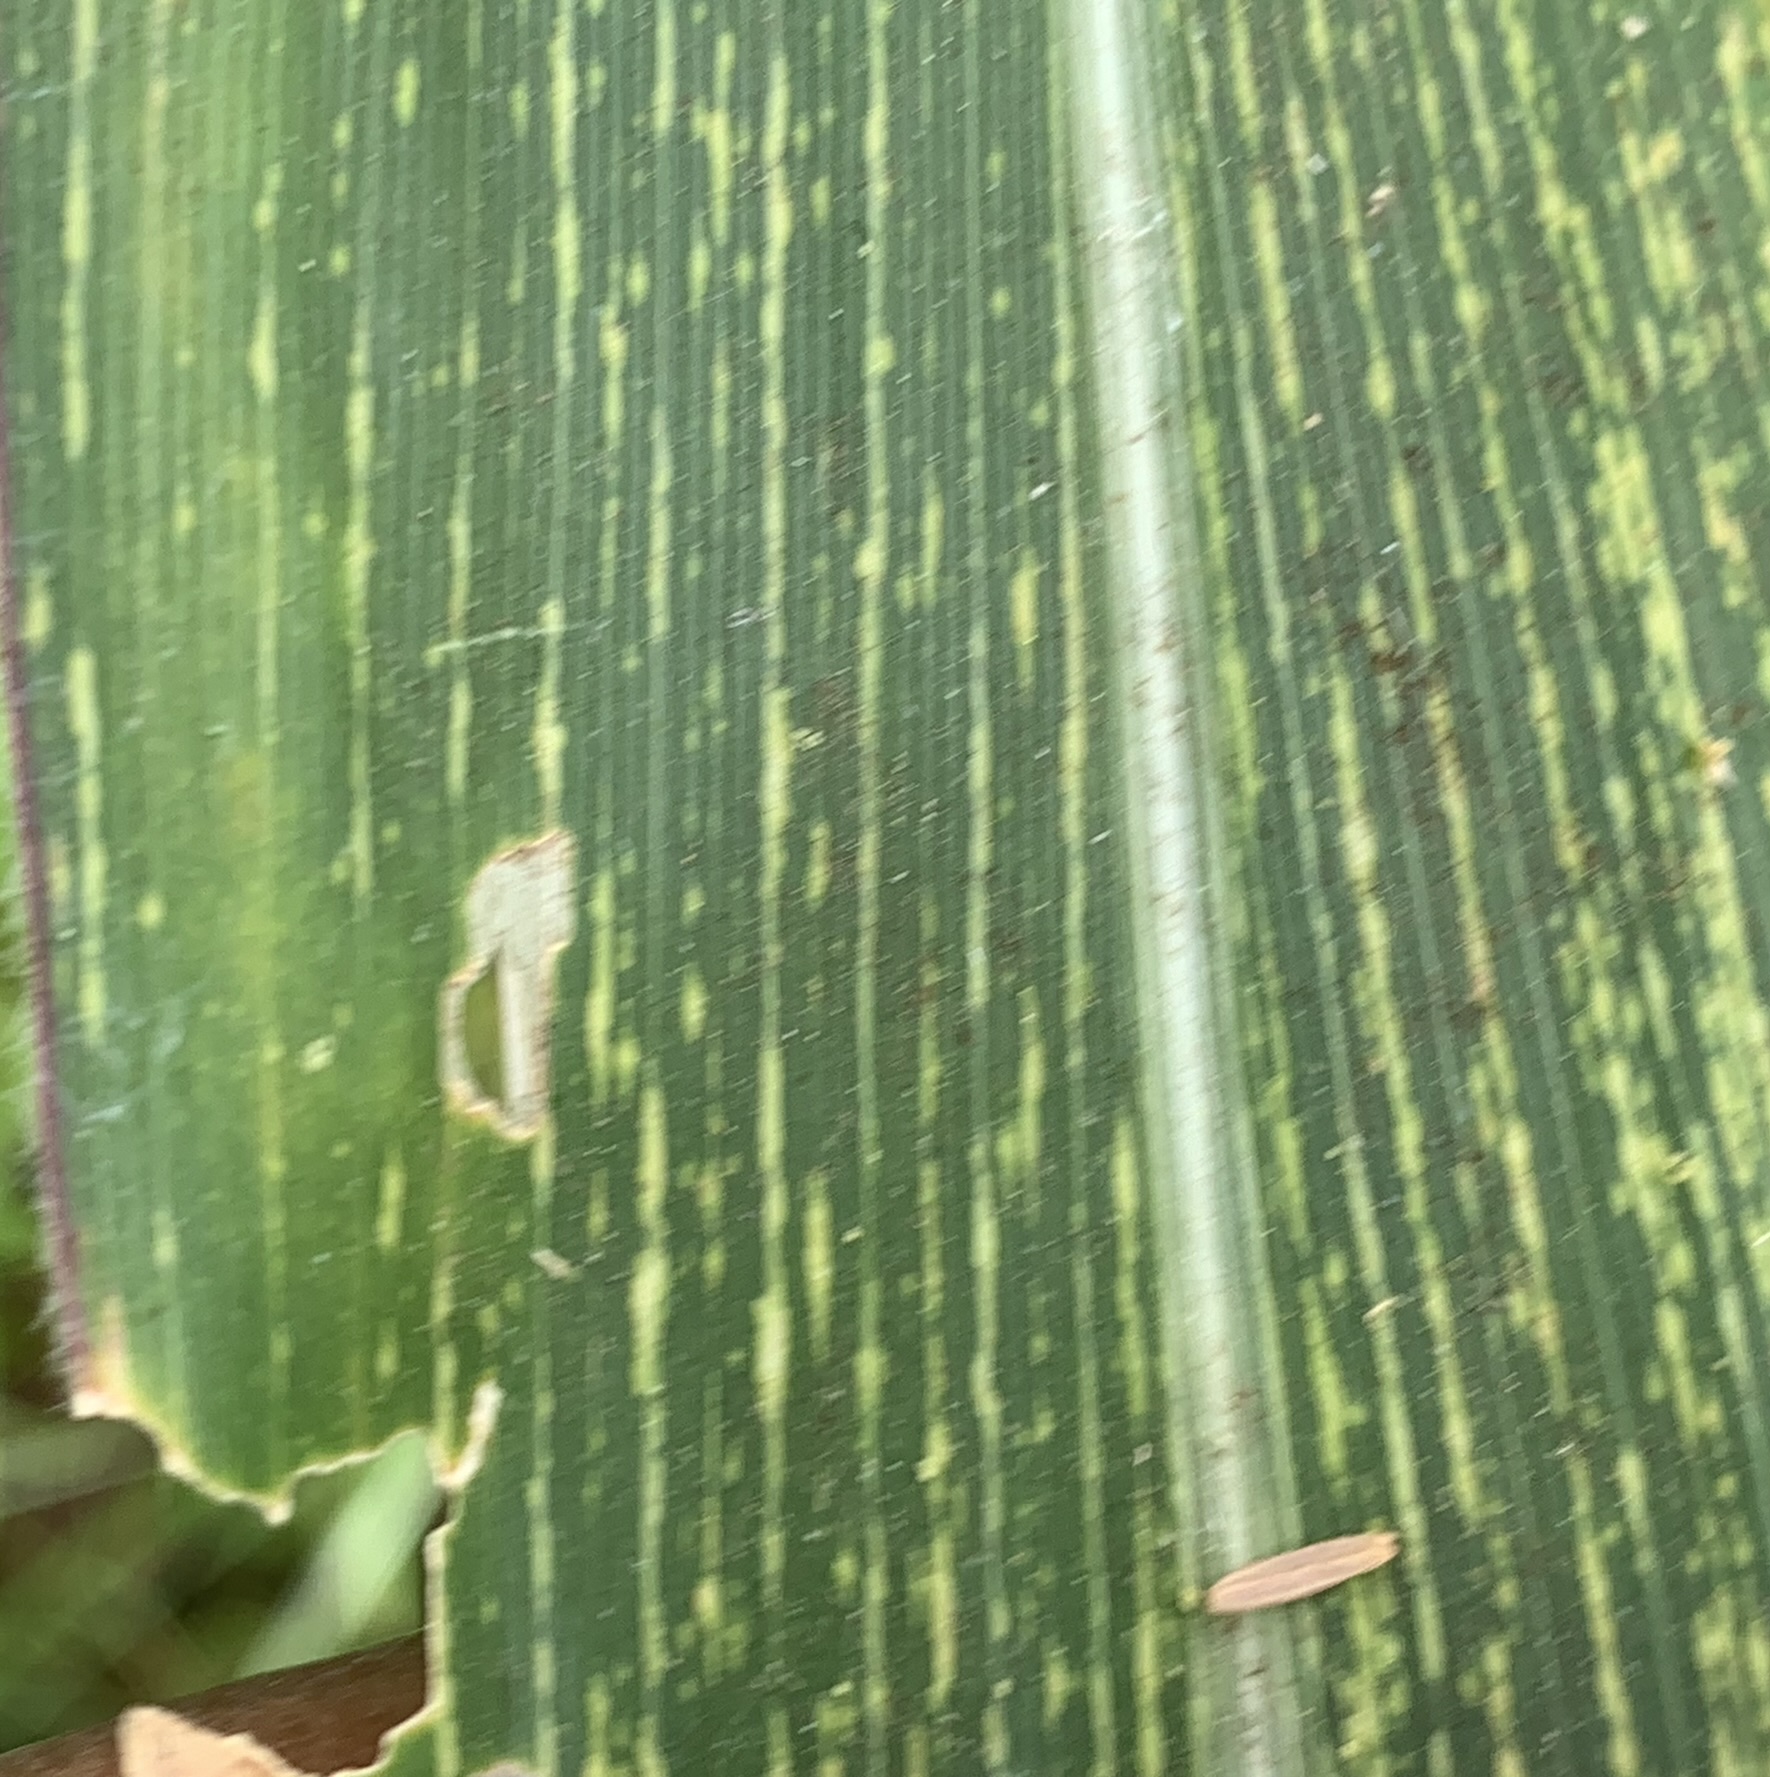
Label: MSV